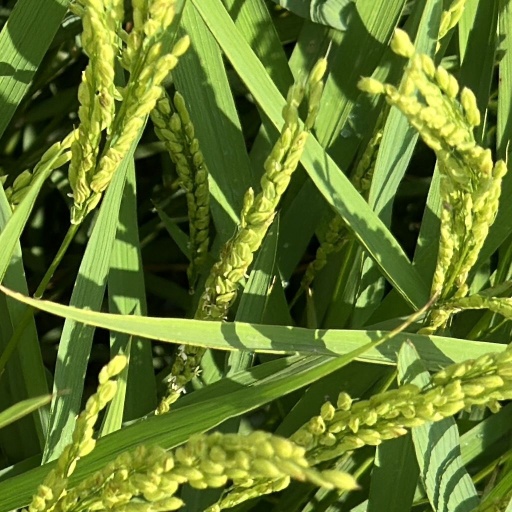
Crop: rice